The Lost Language of Cranes

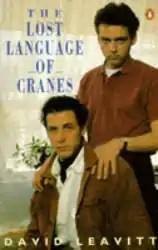
The Lost Language of Cranes 1990s reprint book cover

The Lost Language of Cranes is a novel by David Leavitt, first published on September 26, 1986. A British TV film of the novel was made in 1991. The film was released on DVD in 2009.